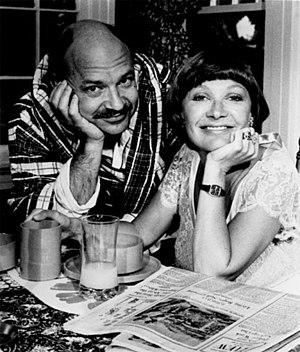
Lorenzo Music est un acteur, scénariste, compositeur et producteur de télévision américain, né le 2 mai 1937 à Brooklyn, mort le 4 août 2001 à Los Angeles.